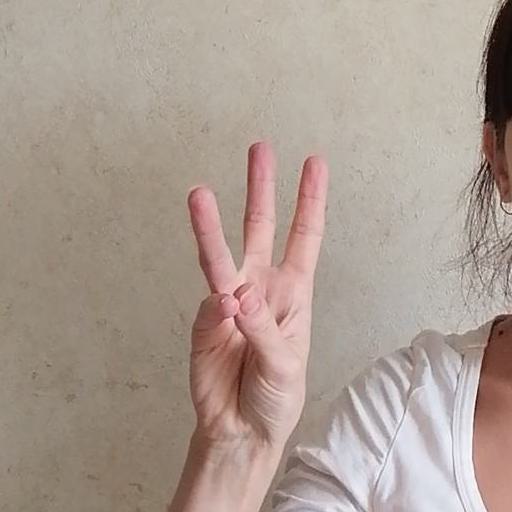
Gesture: three